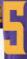
Number: 5